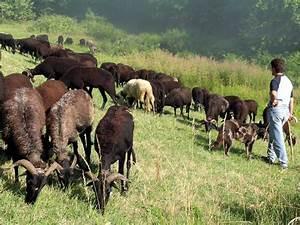
sheep